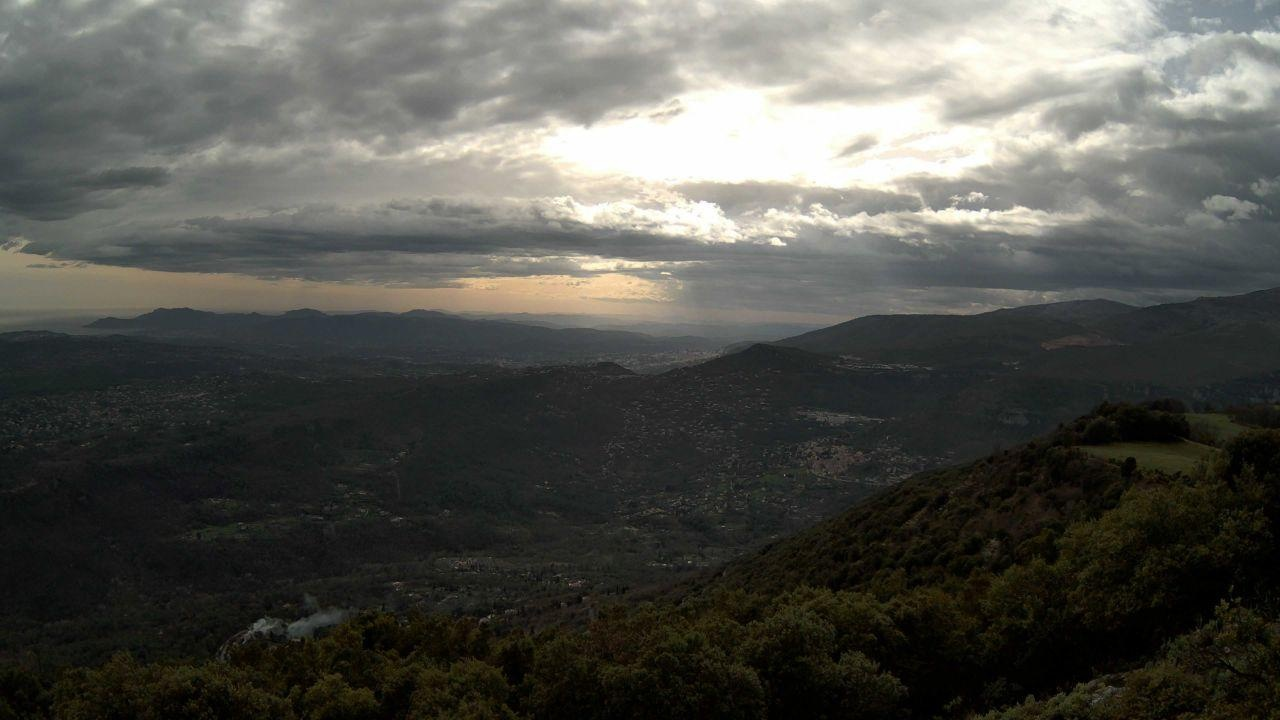
Fire: no
Smoke: no